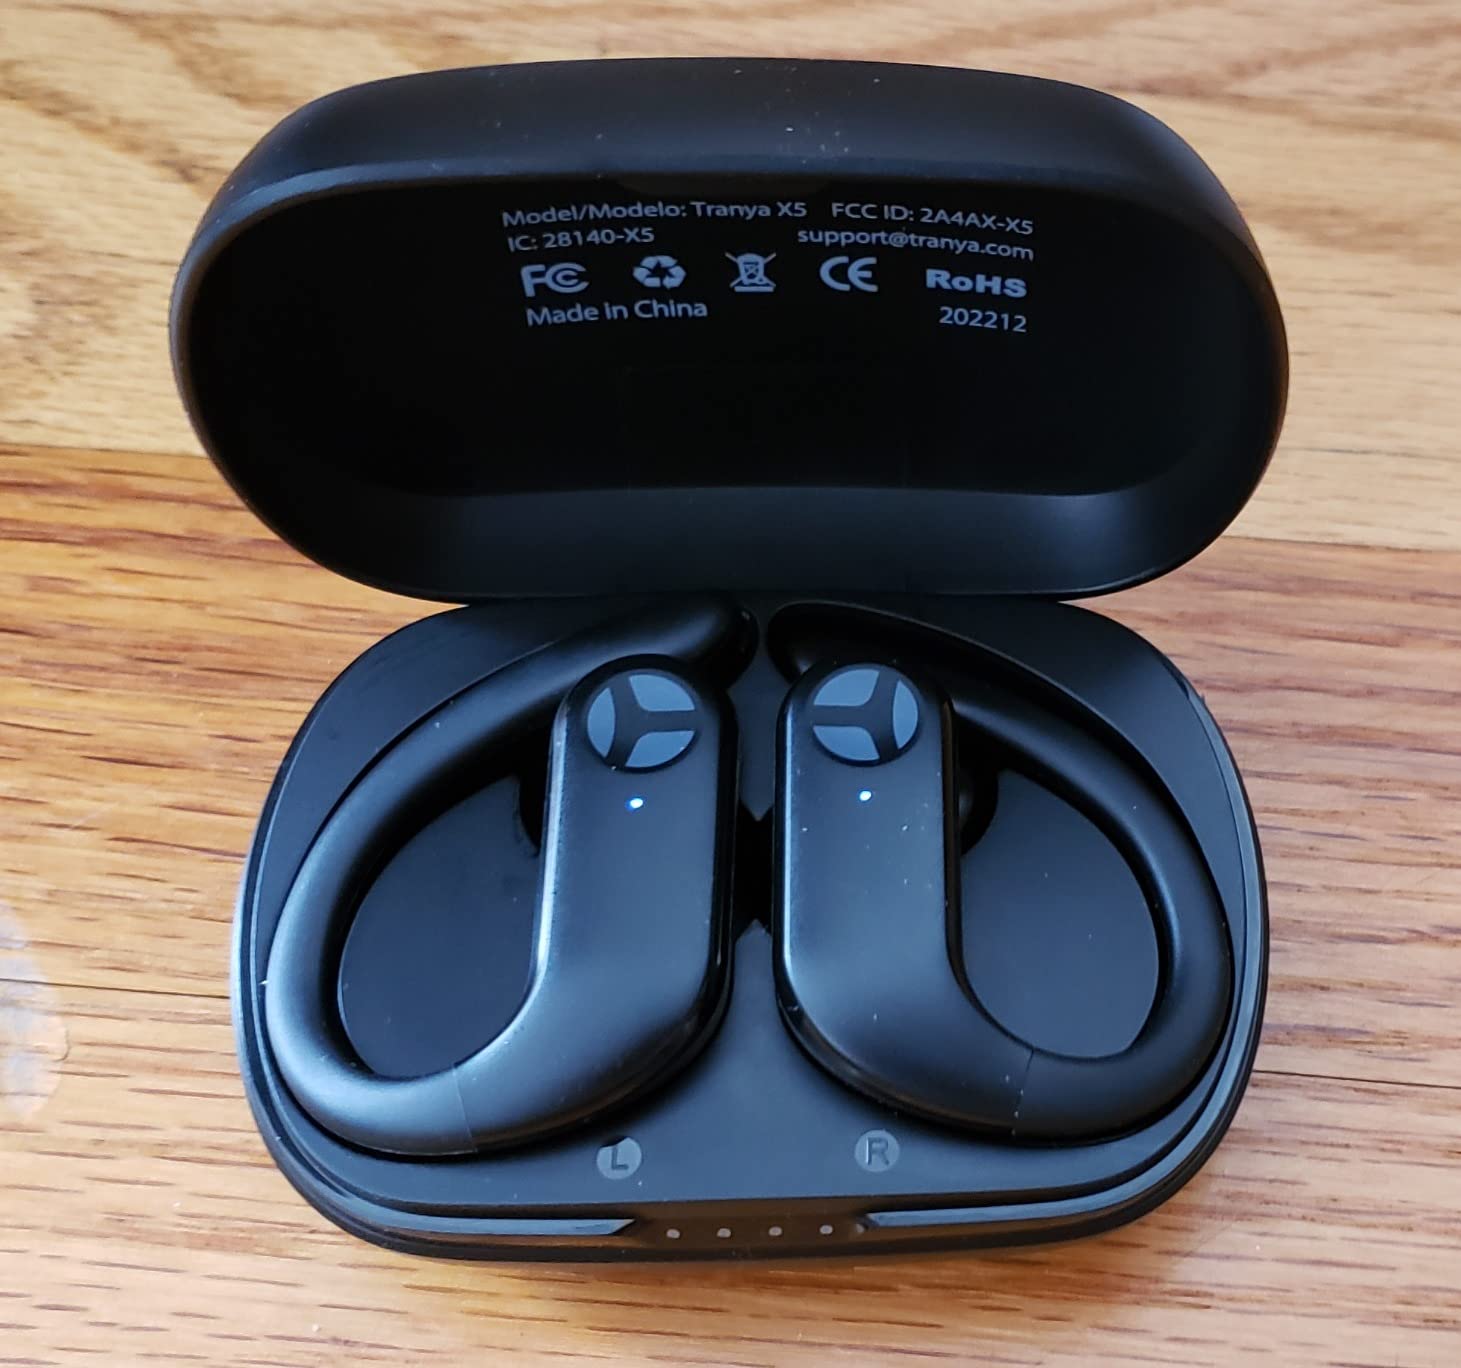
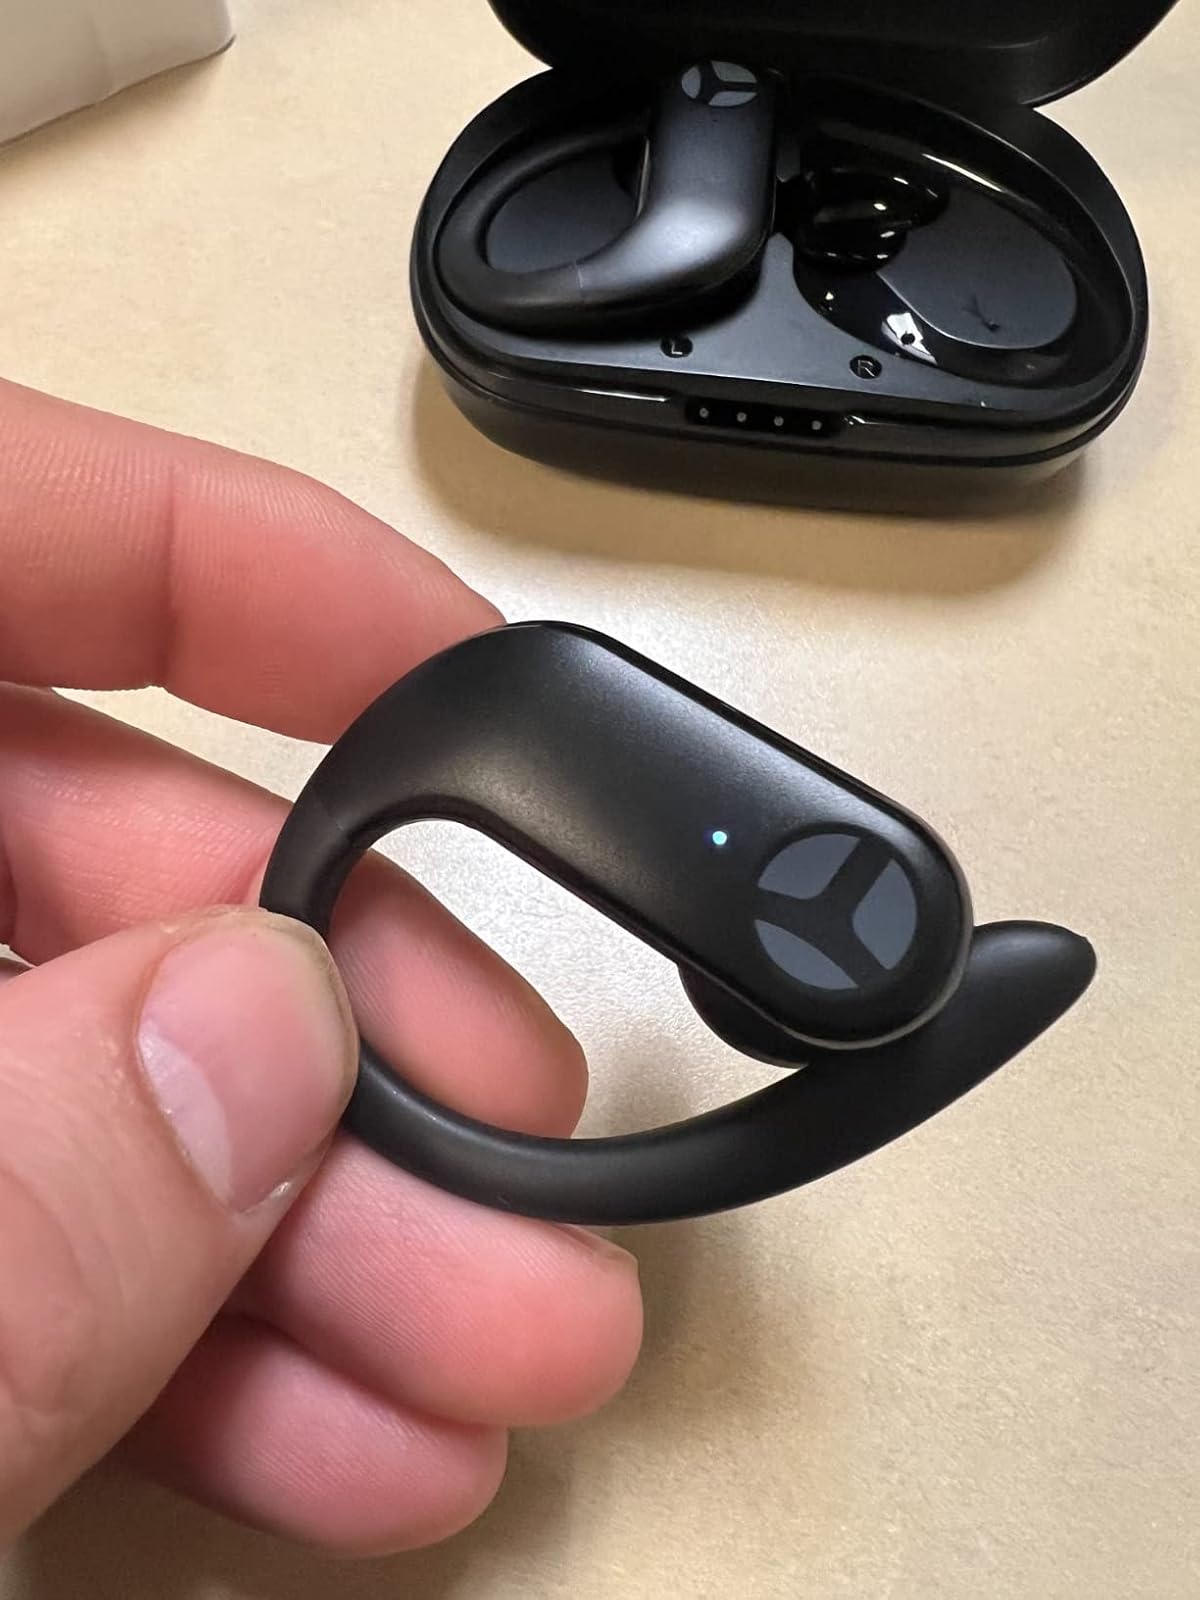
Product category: earbuds
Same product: yes